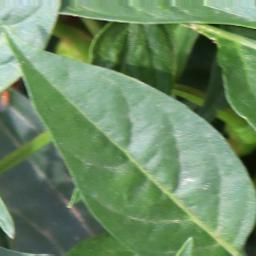
Label: healthy